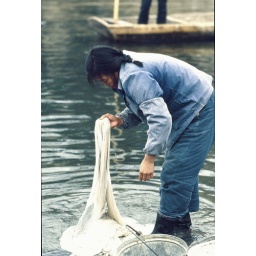
Washing clothes in the Li river